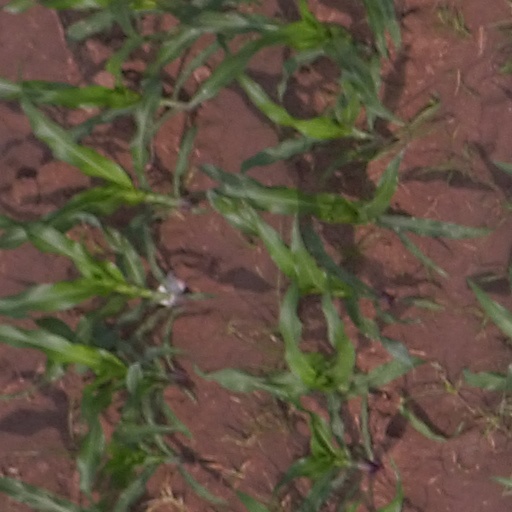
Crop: maize; corn